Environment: real
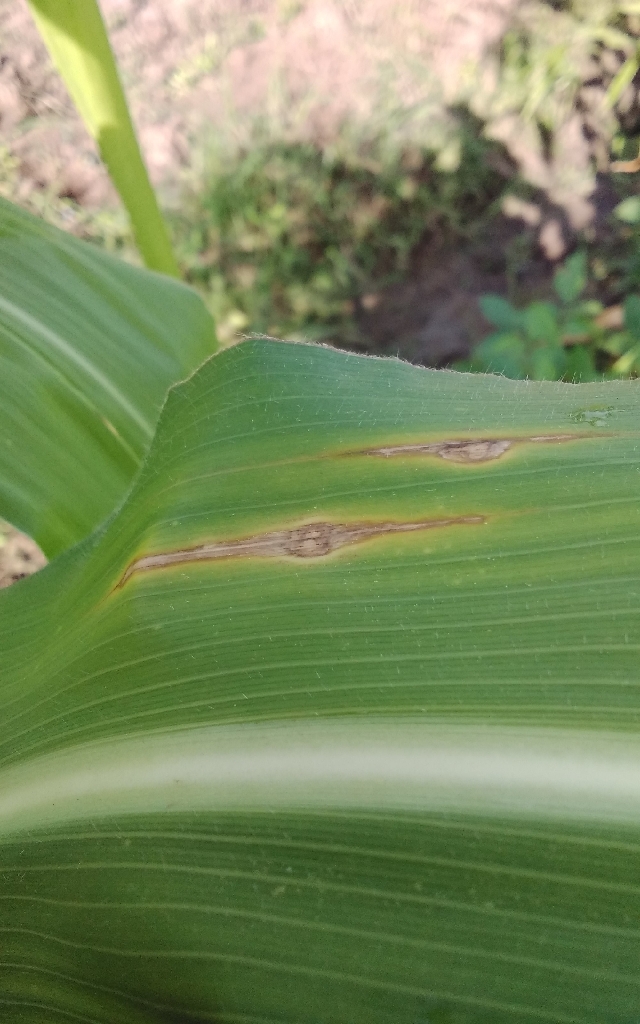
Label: northern_corn_leaf_blight